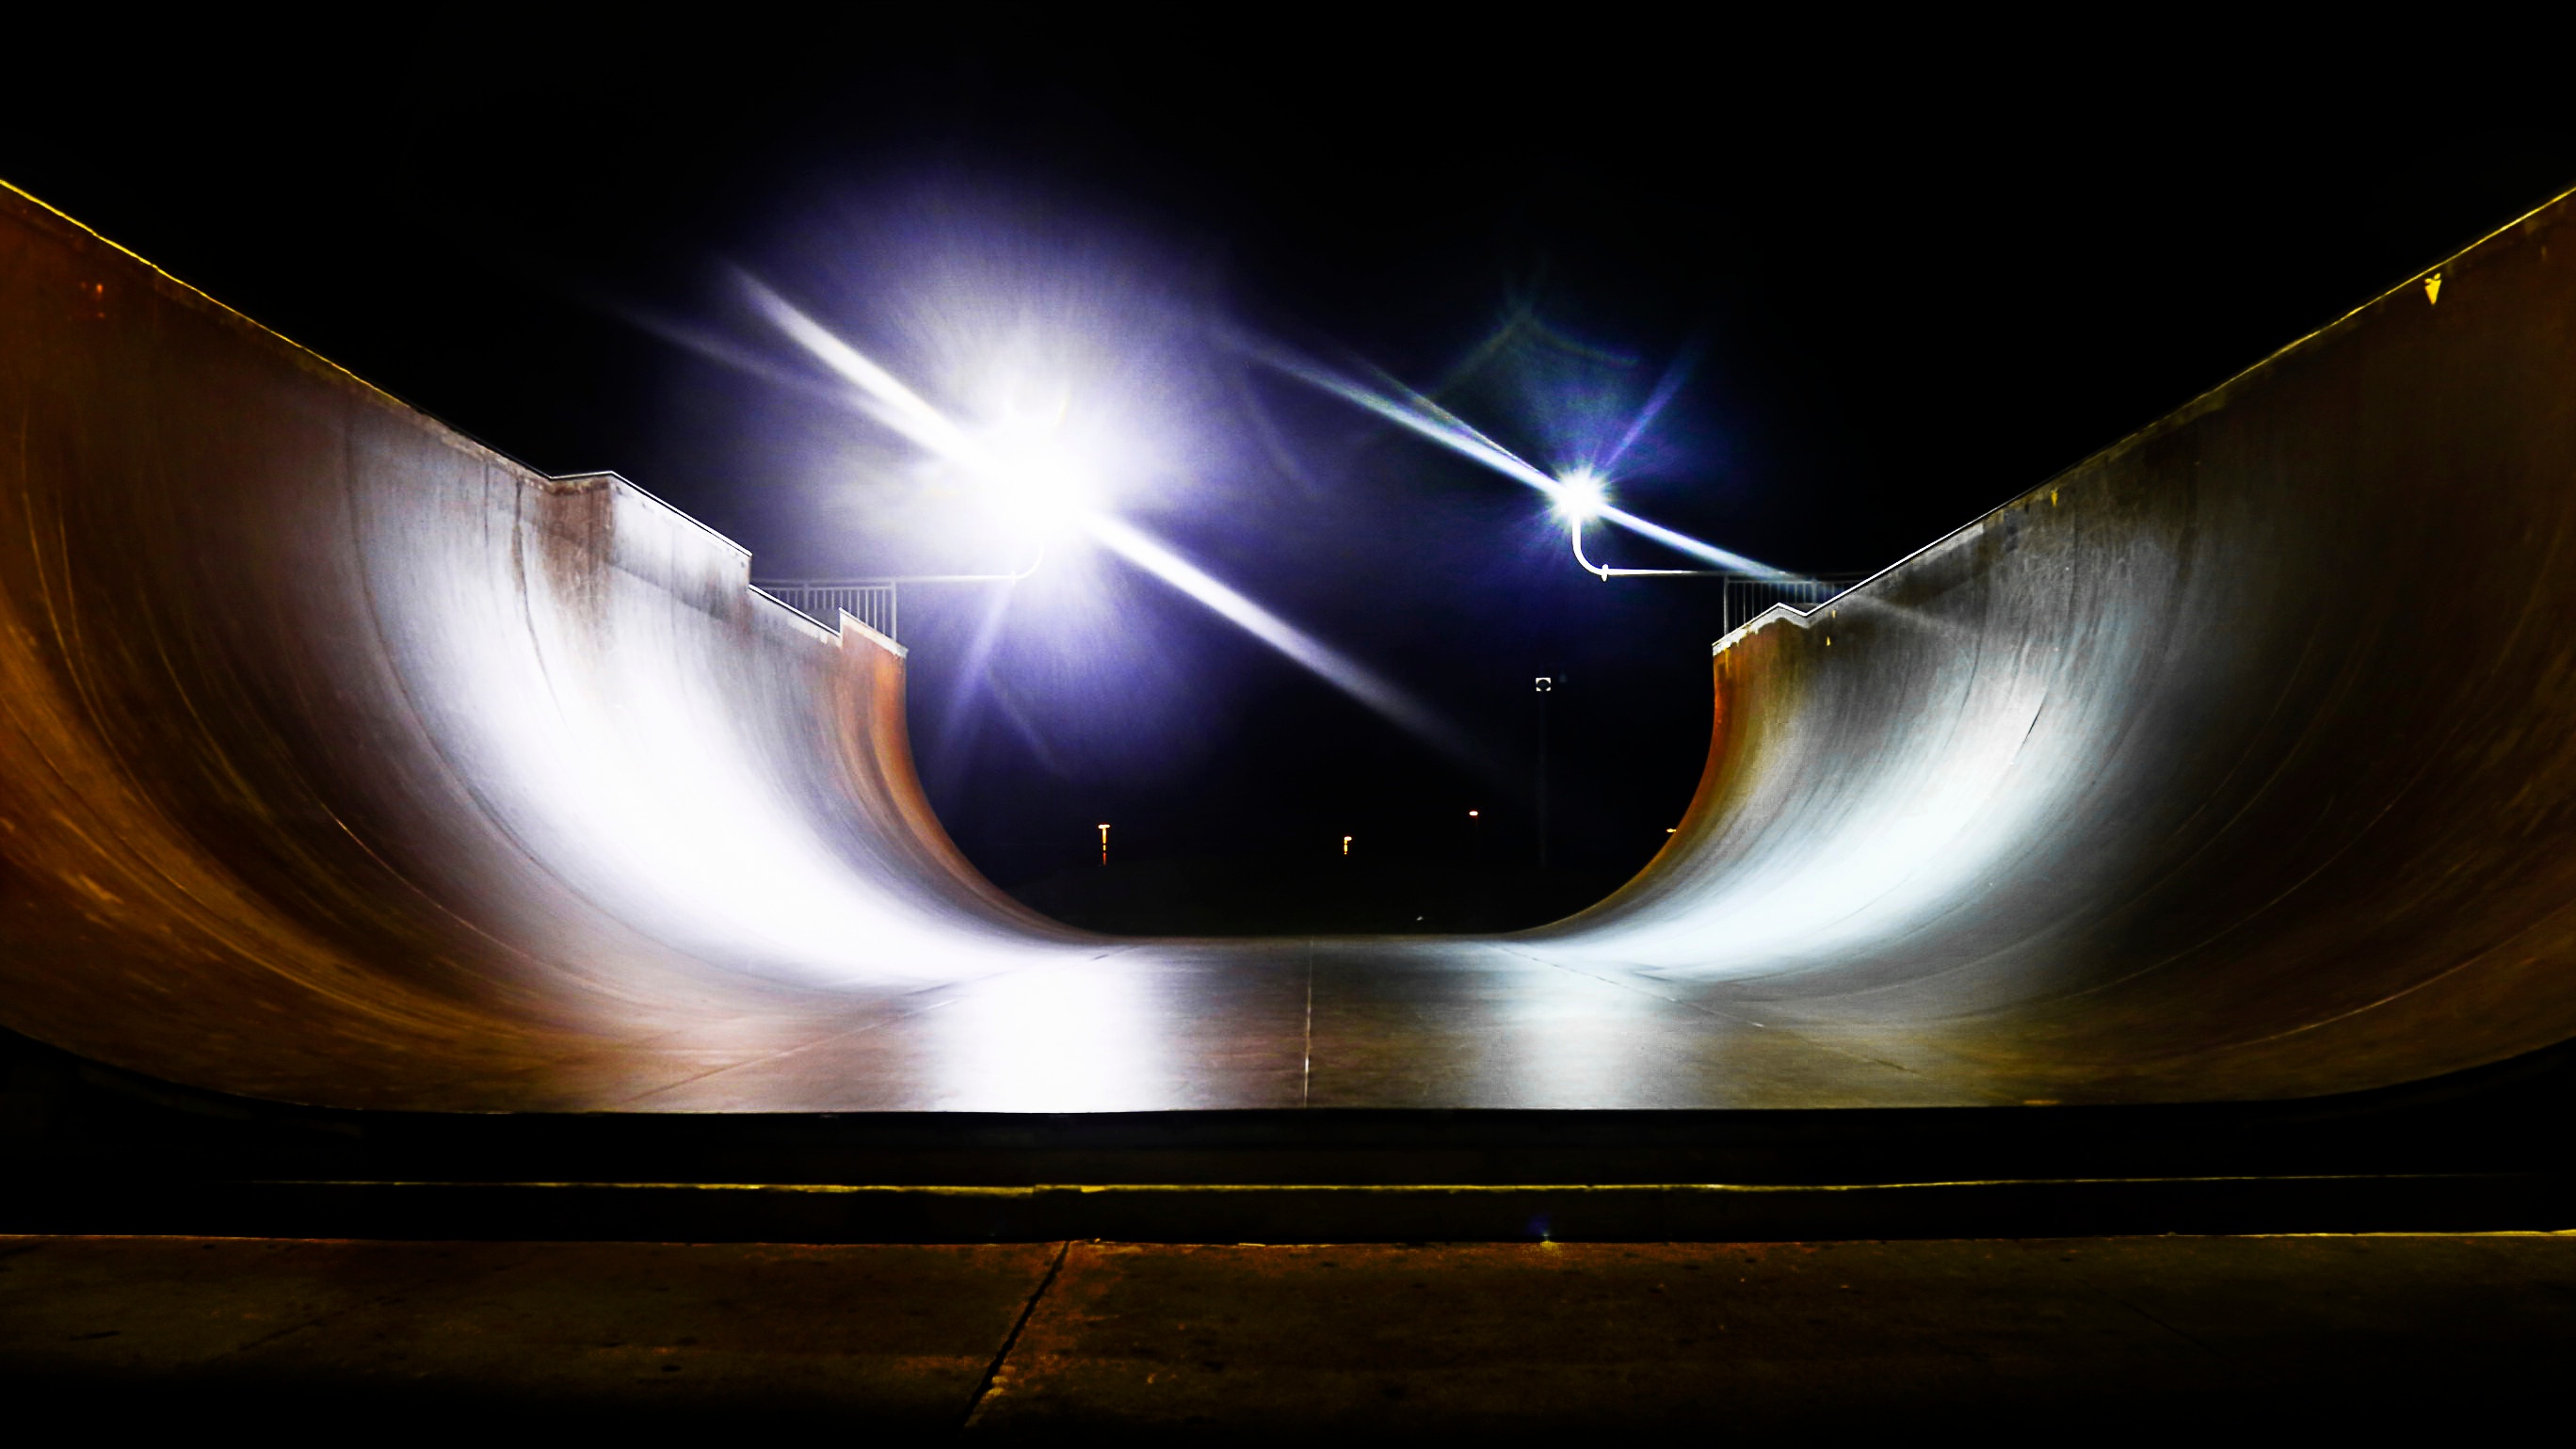
light, night, atmosphere, reflection, space, darkness, skate park, circle, outer space, ramp, shape, screenshot, halfpipe, astronomical object, atmosphere of earth, computer wallpaper